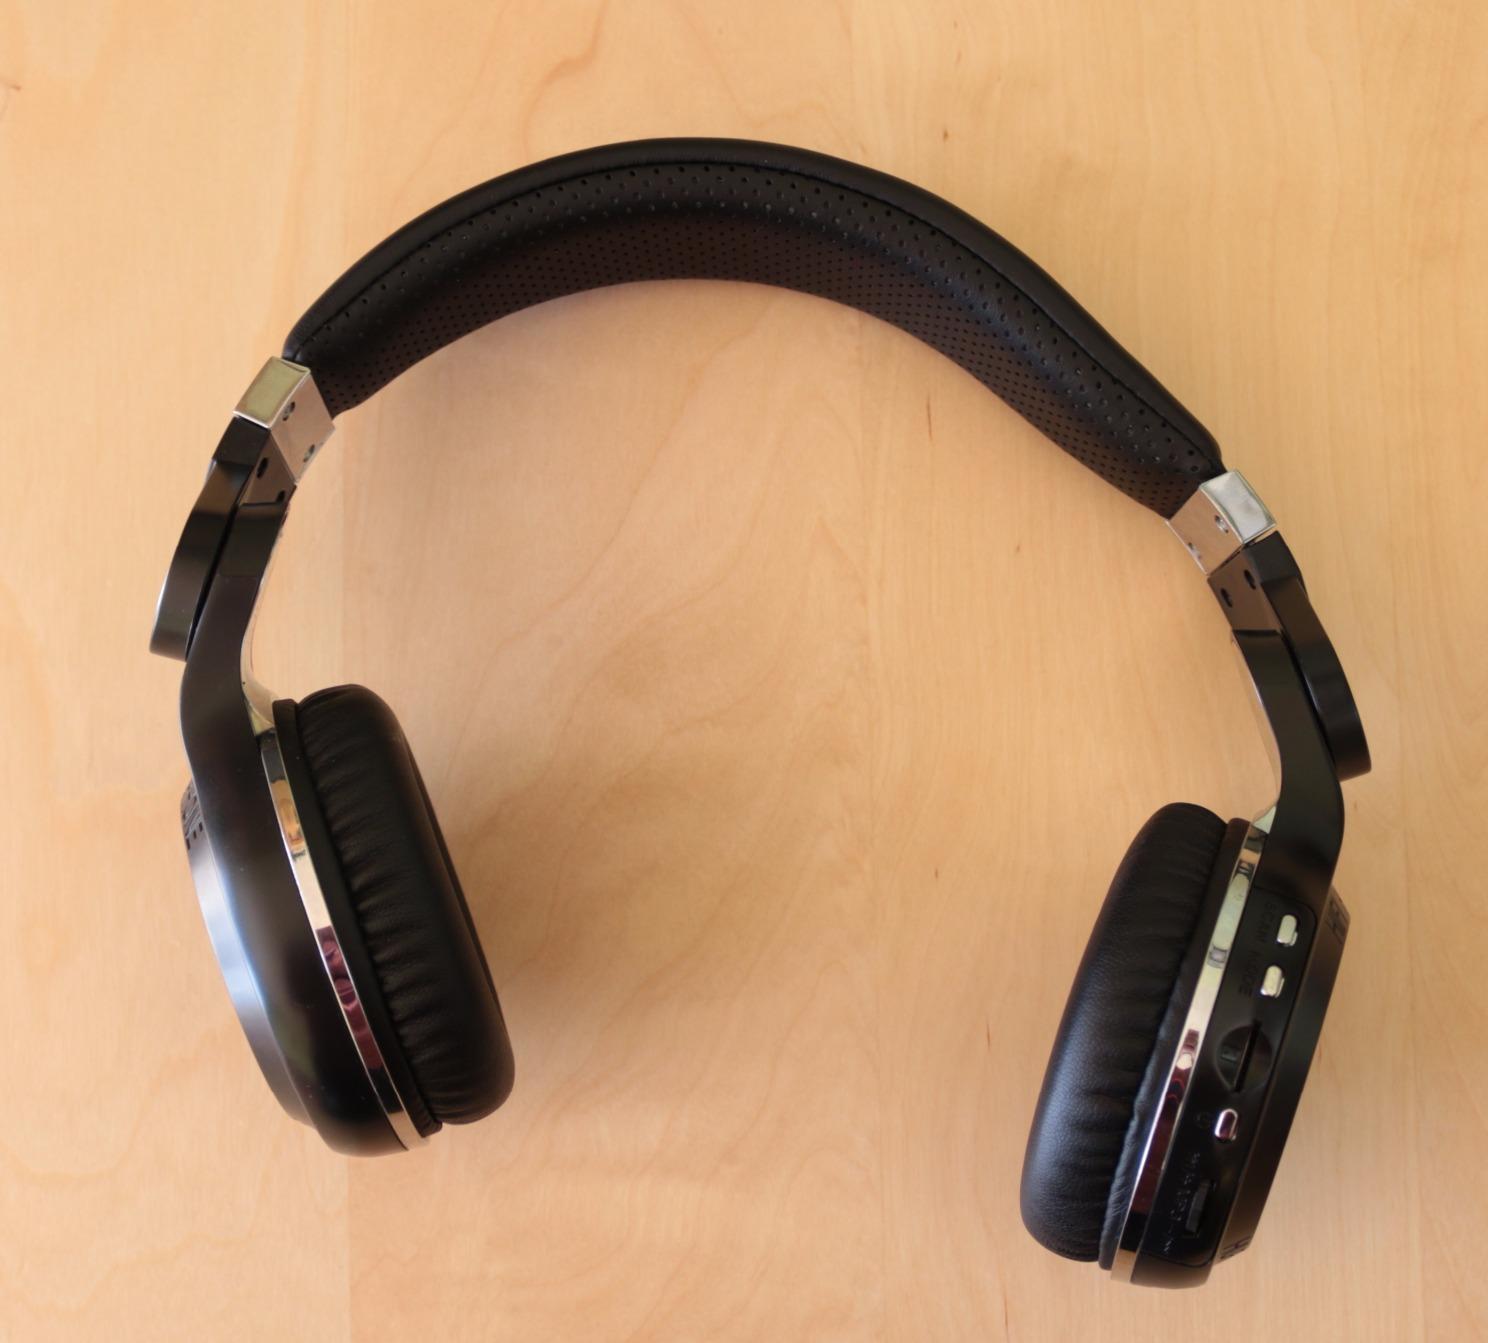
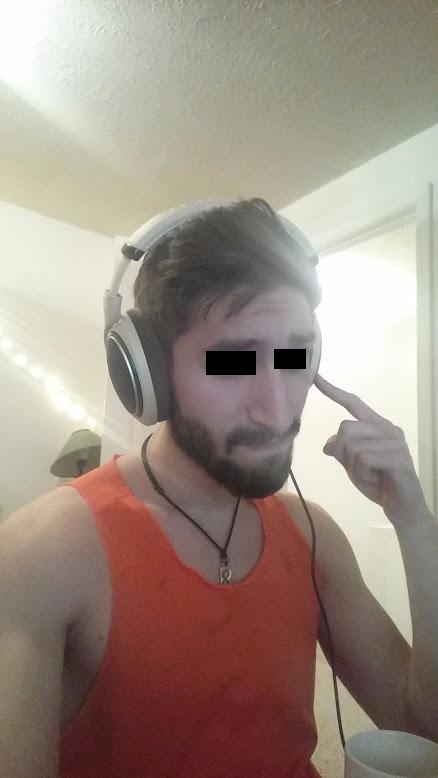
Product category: headphones
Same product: no